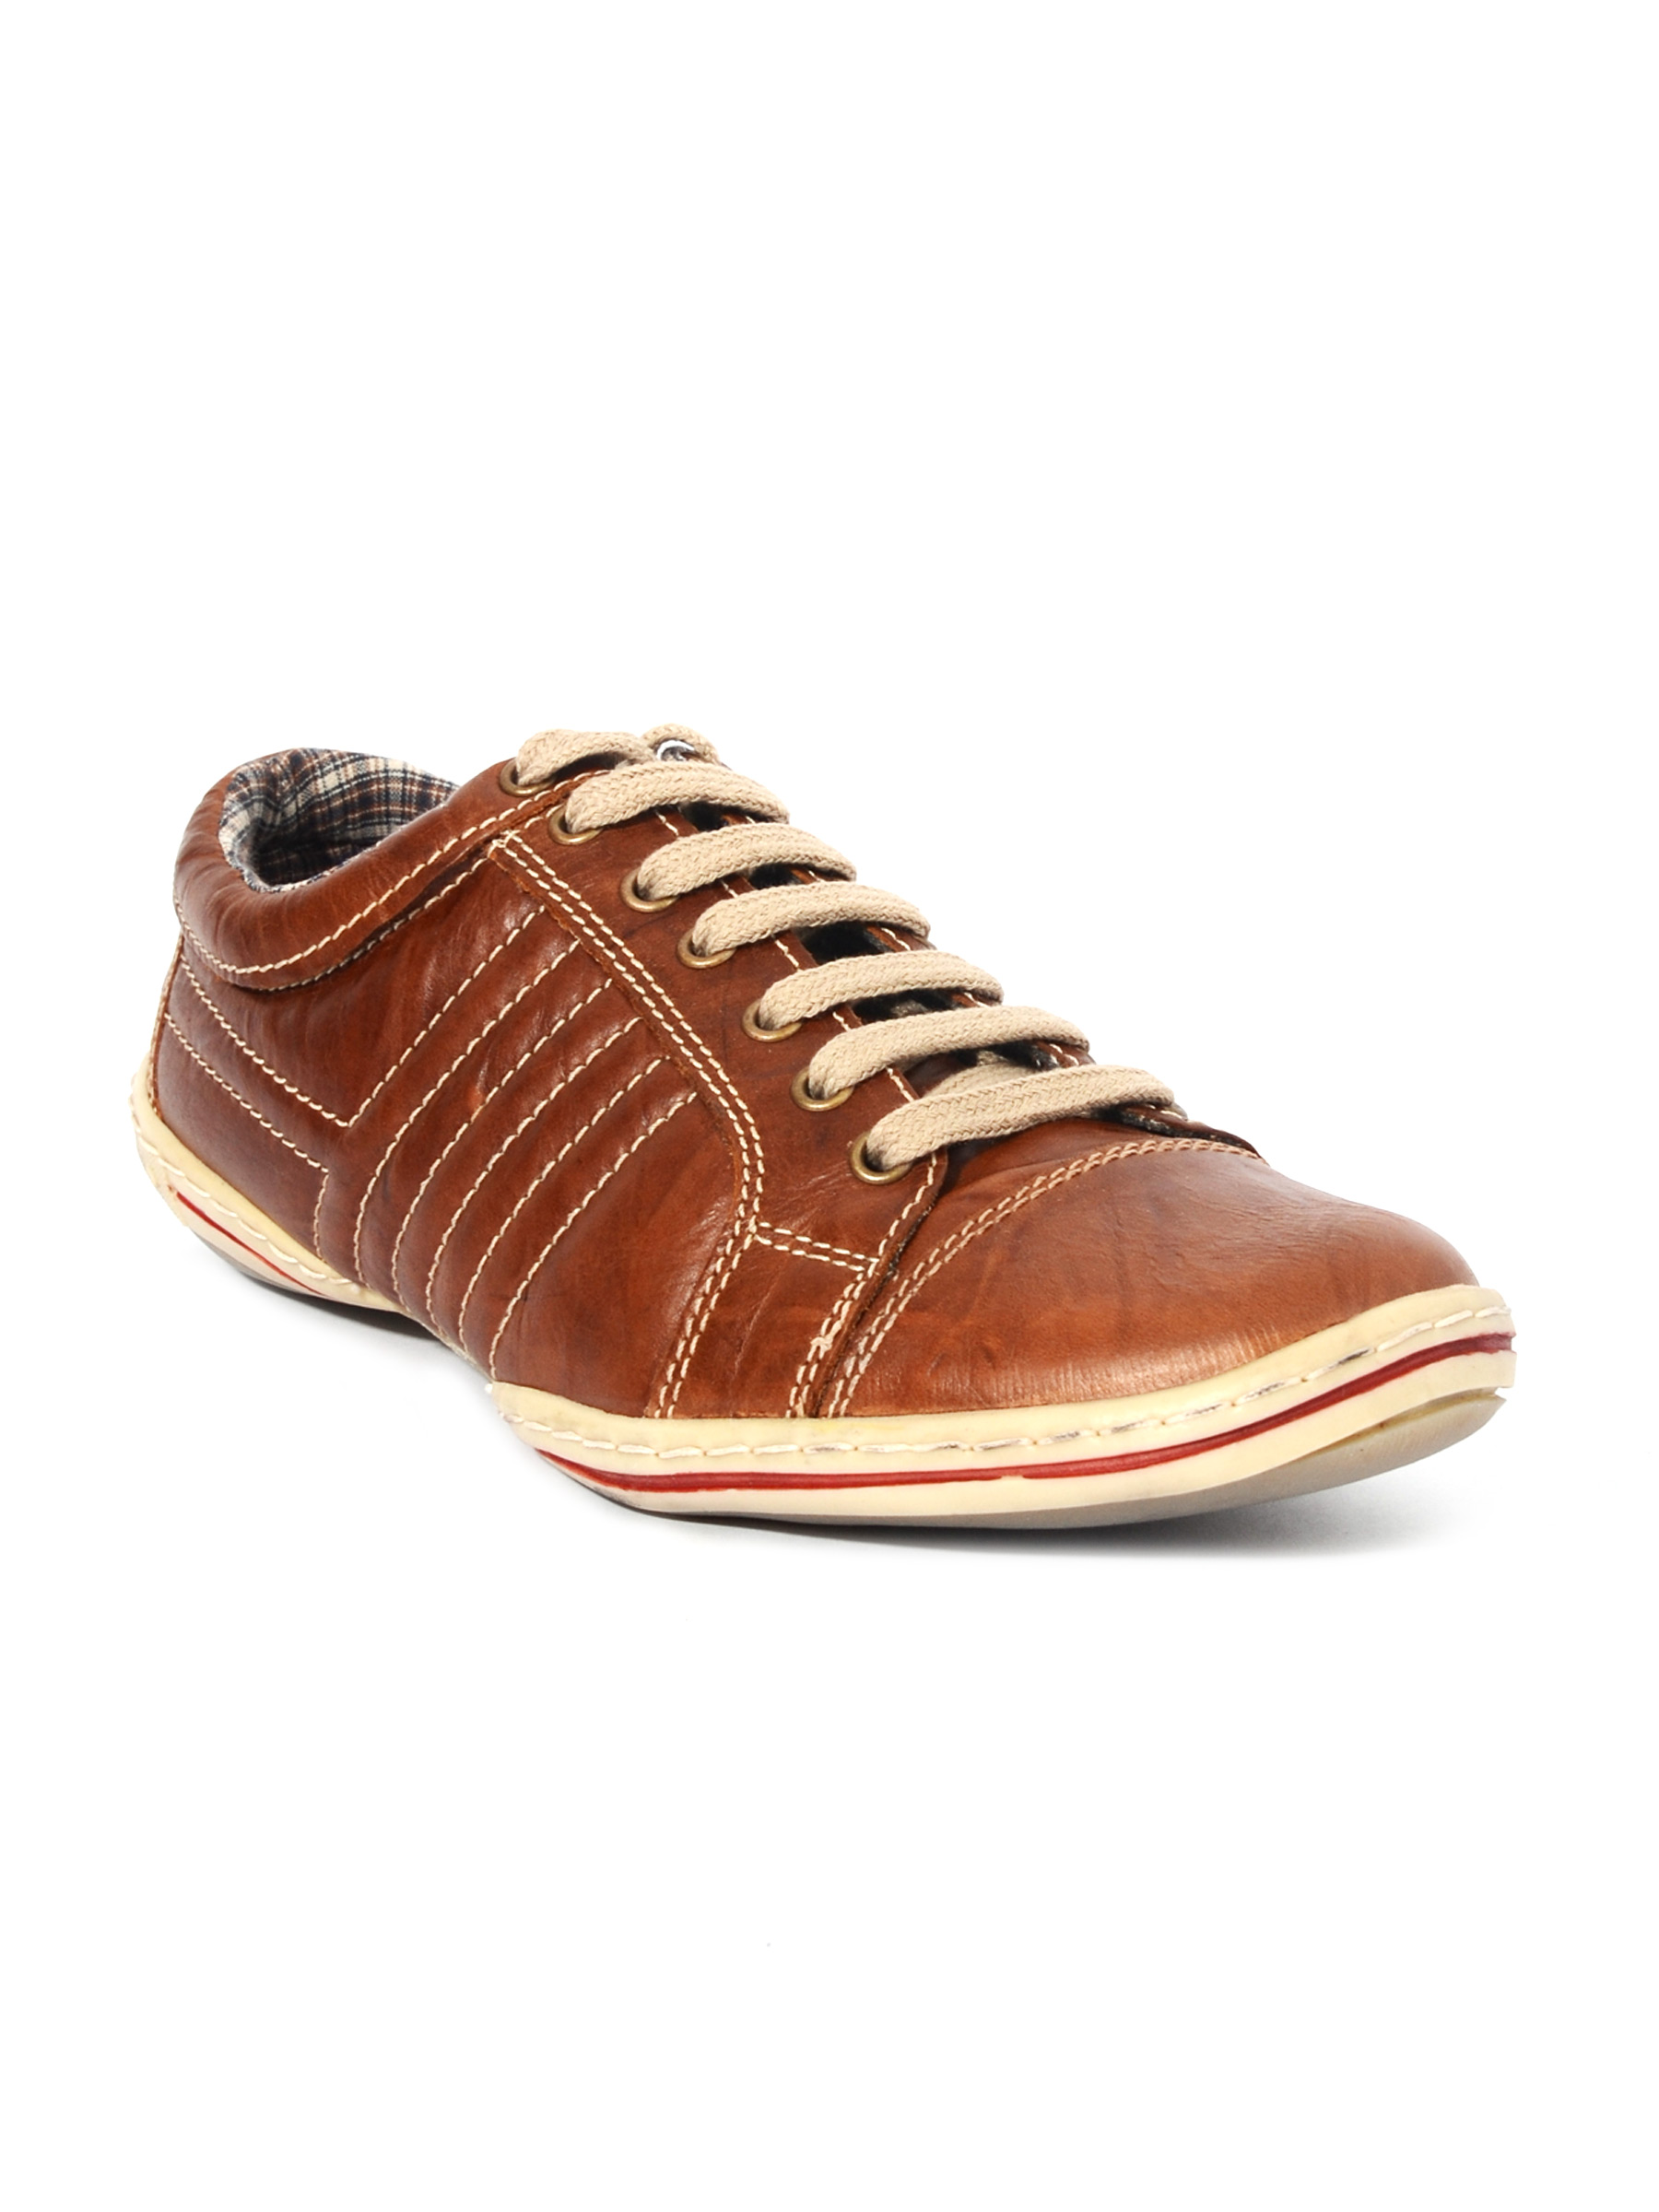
Red Tape Men's Casual Brown Shoe
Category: Footwear / Shoes / Casual Shoes
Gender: Men
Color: Brown
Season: Winter 2018
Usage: Casual